American badger

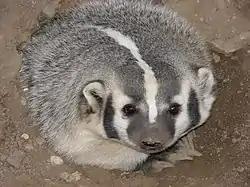
Adult female American badger (sow)

The American badger has most of the general characteristics common to badgers; with stocky and low-slung bodies with short, powerful legs, they are identifiable by their huge foreclaws (measuring up to 5 cm in length) and distinctive head markings.